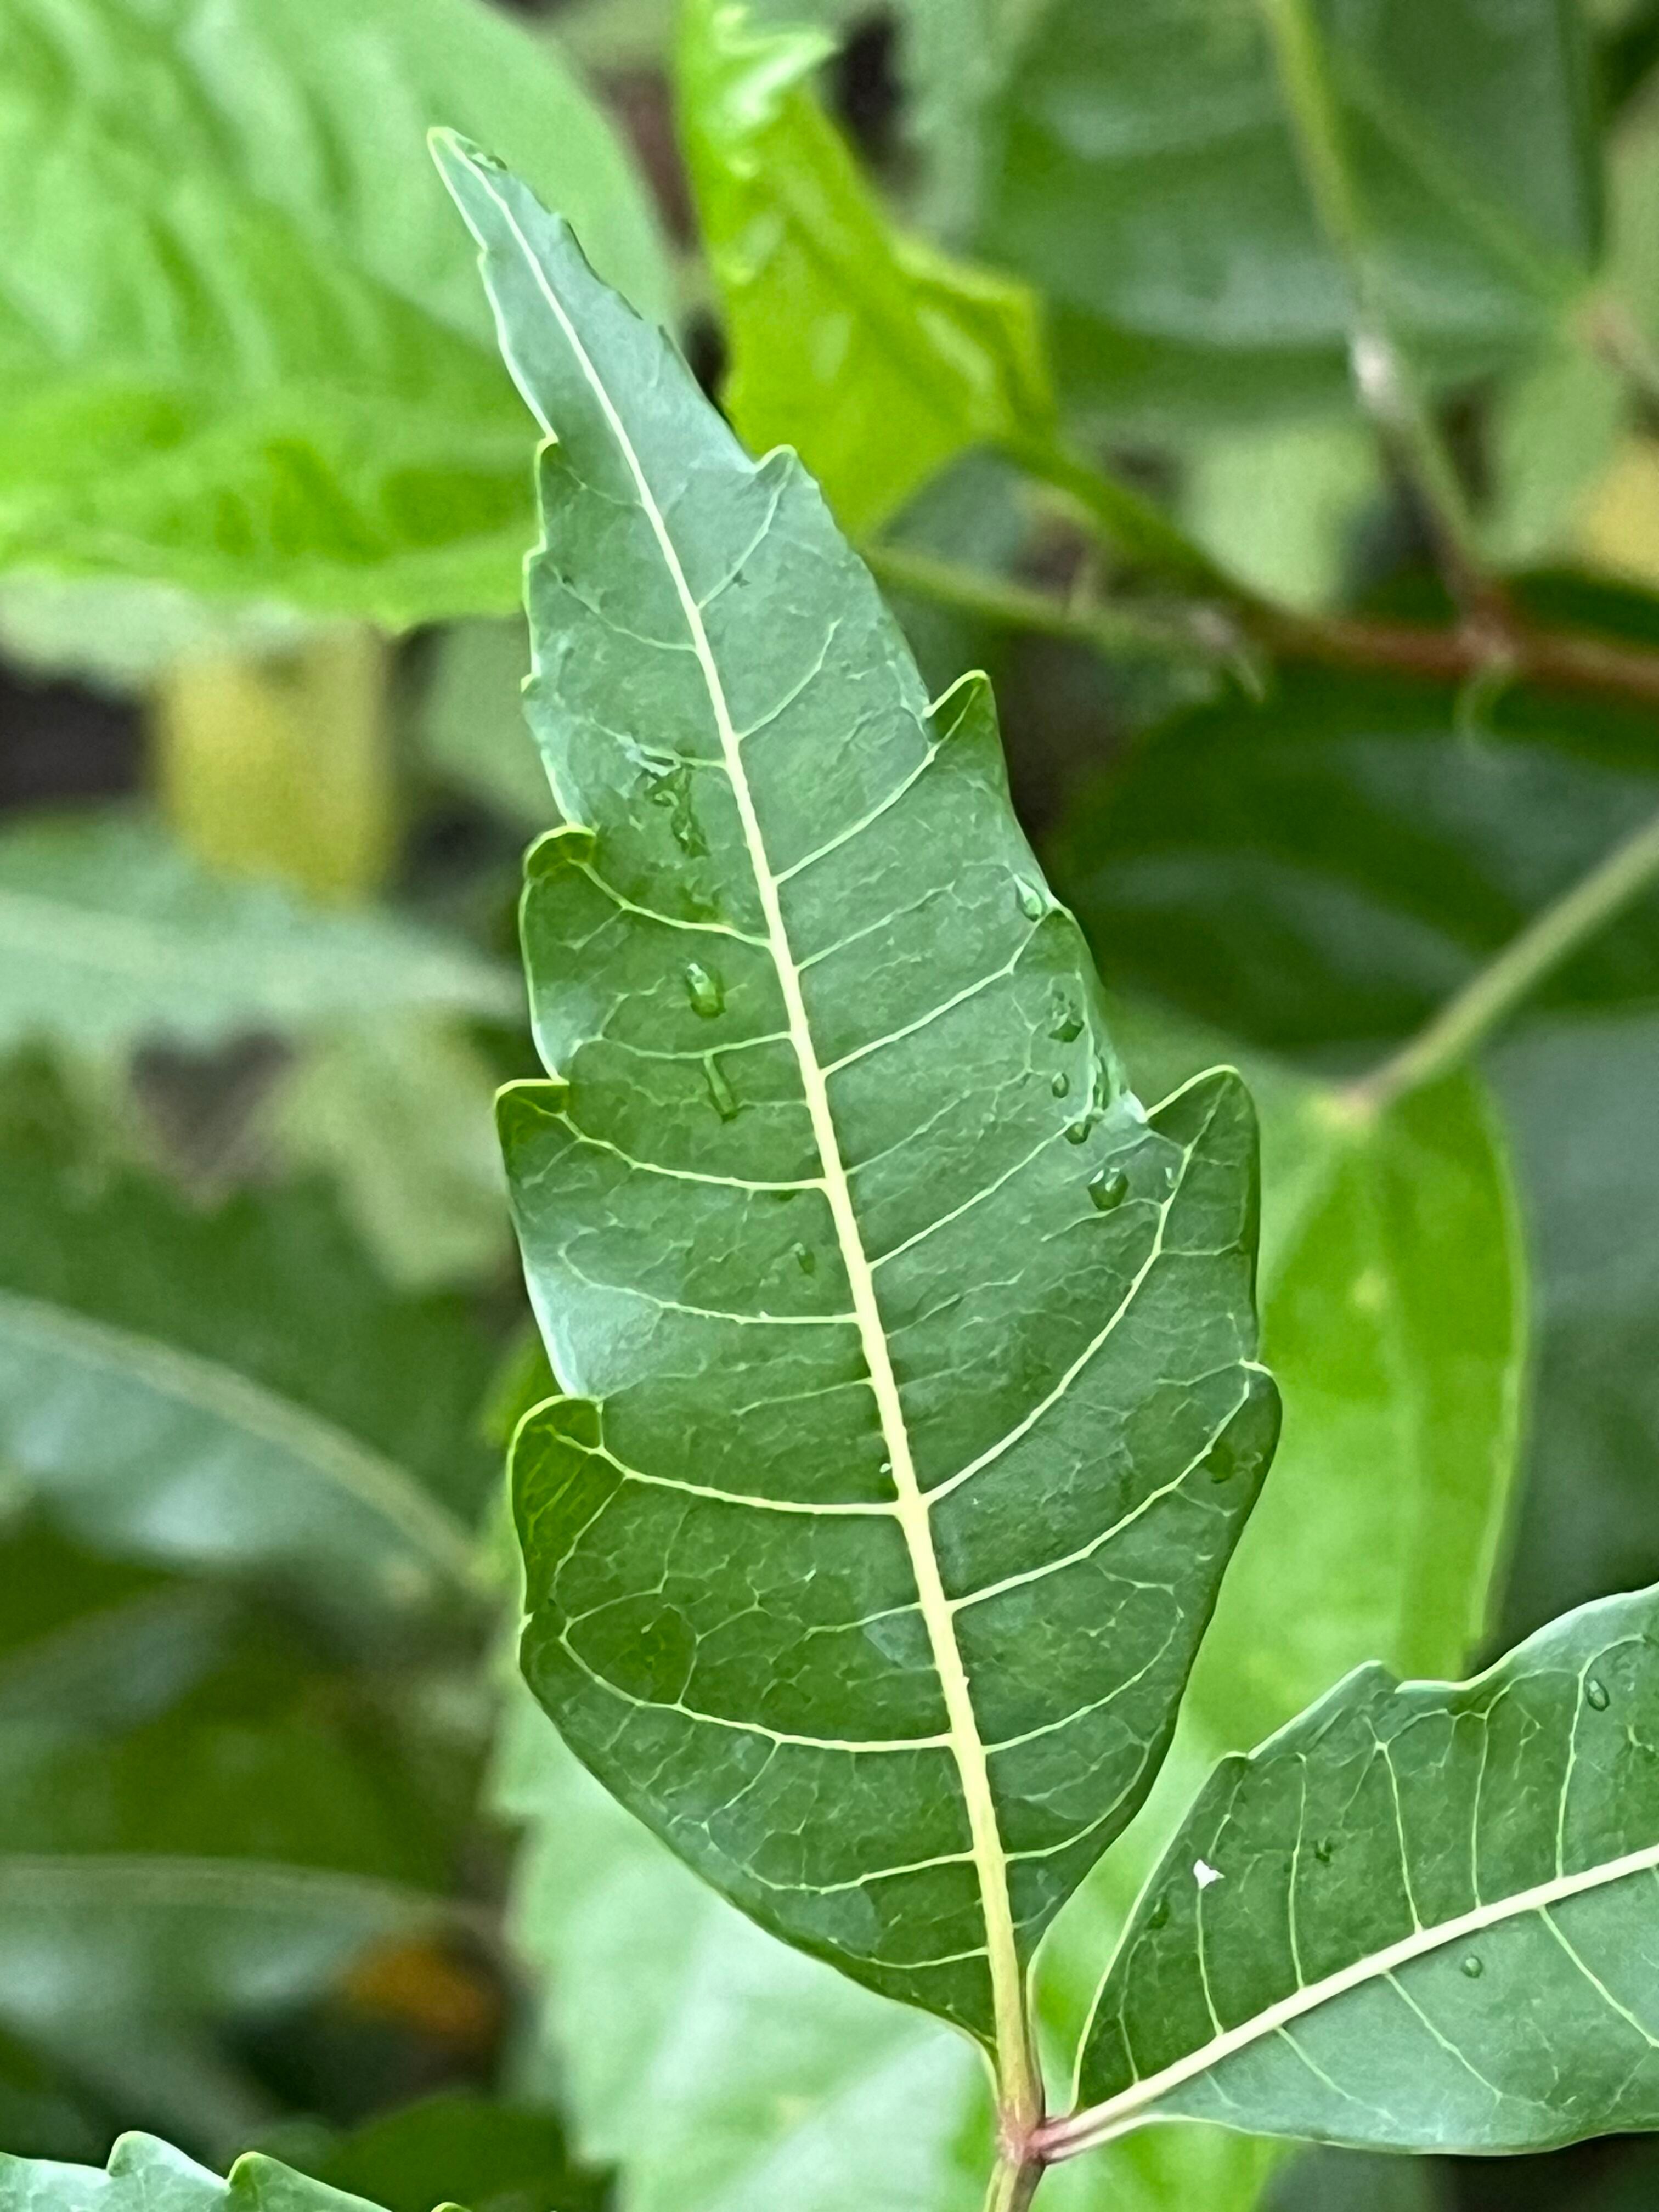
Plant species: azadirachta-indica